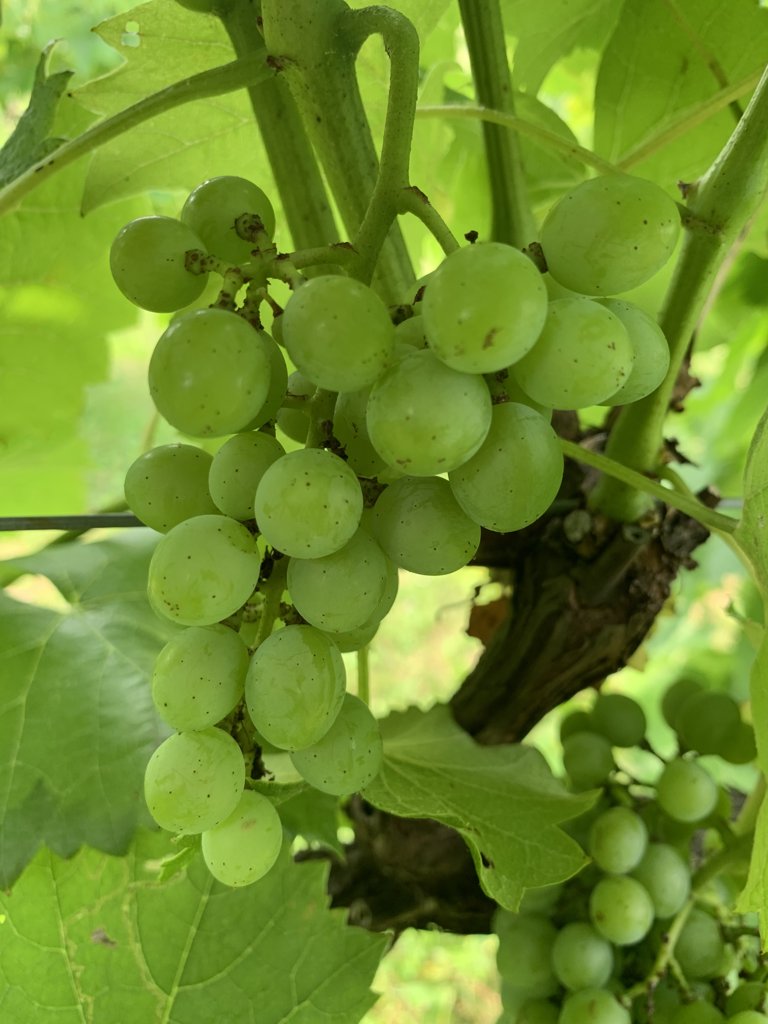
Berries visible: 46
Grape clusters: 3